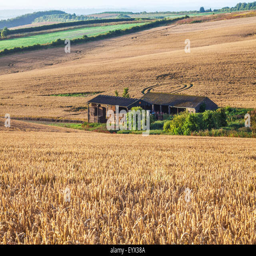
view over wheat field and barn